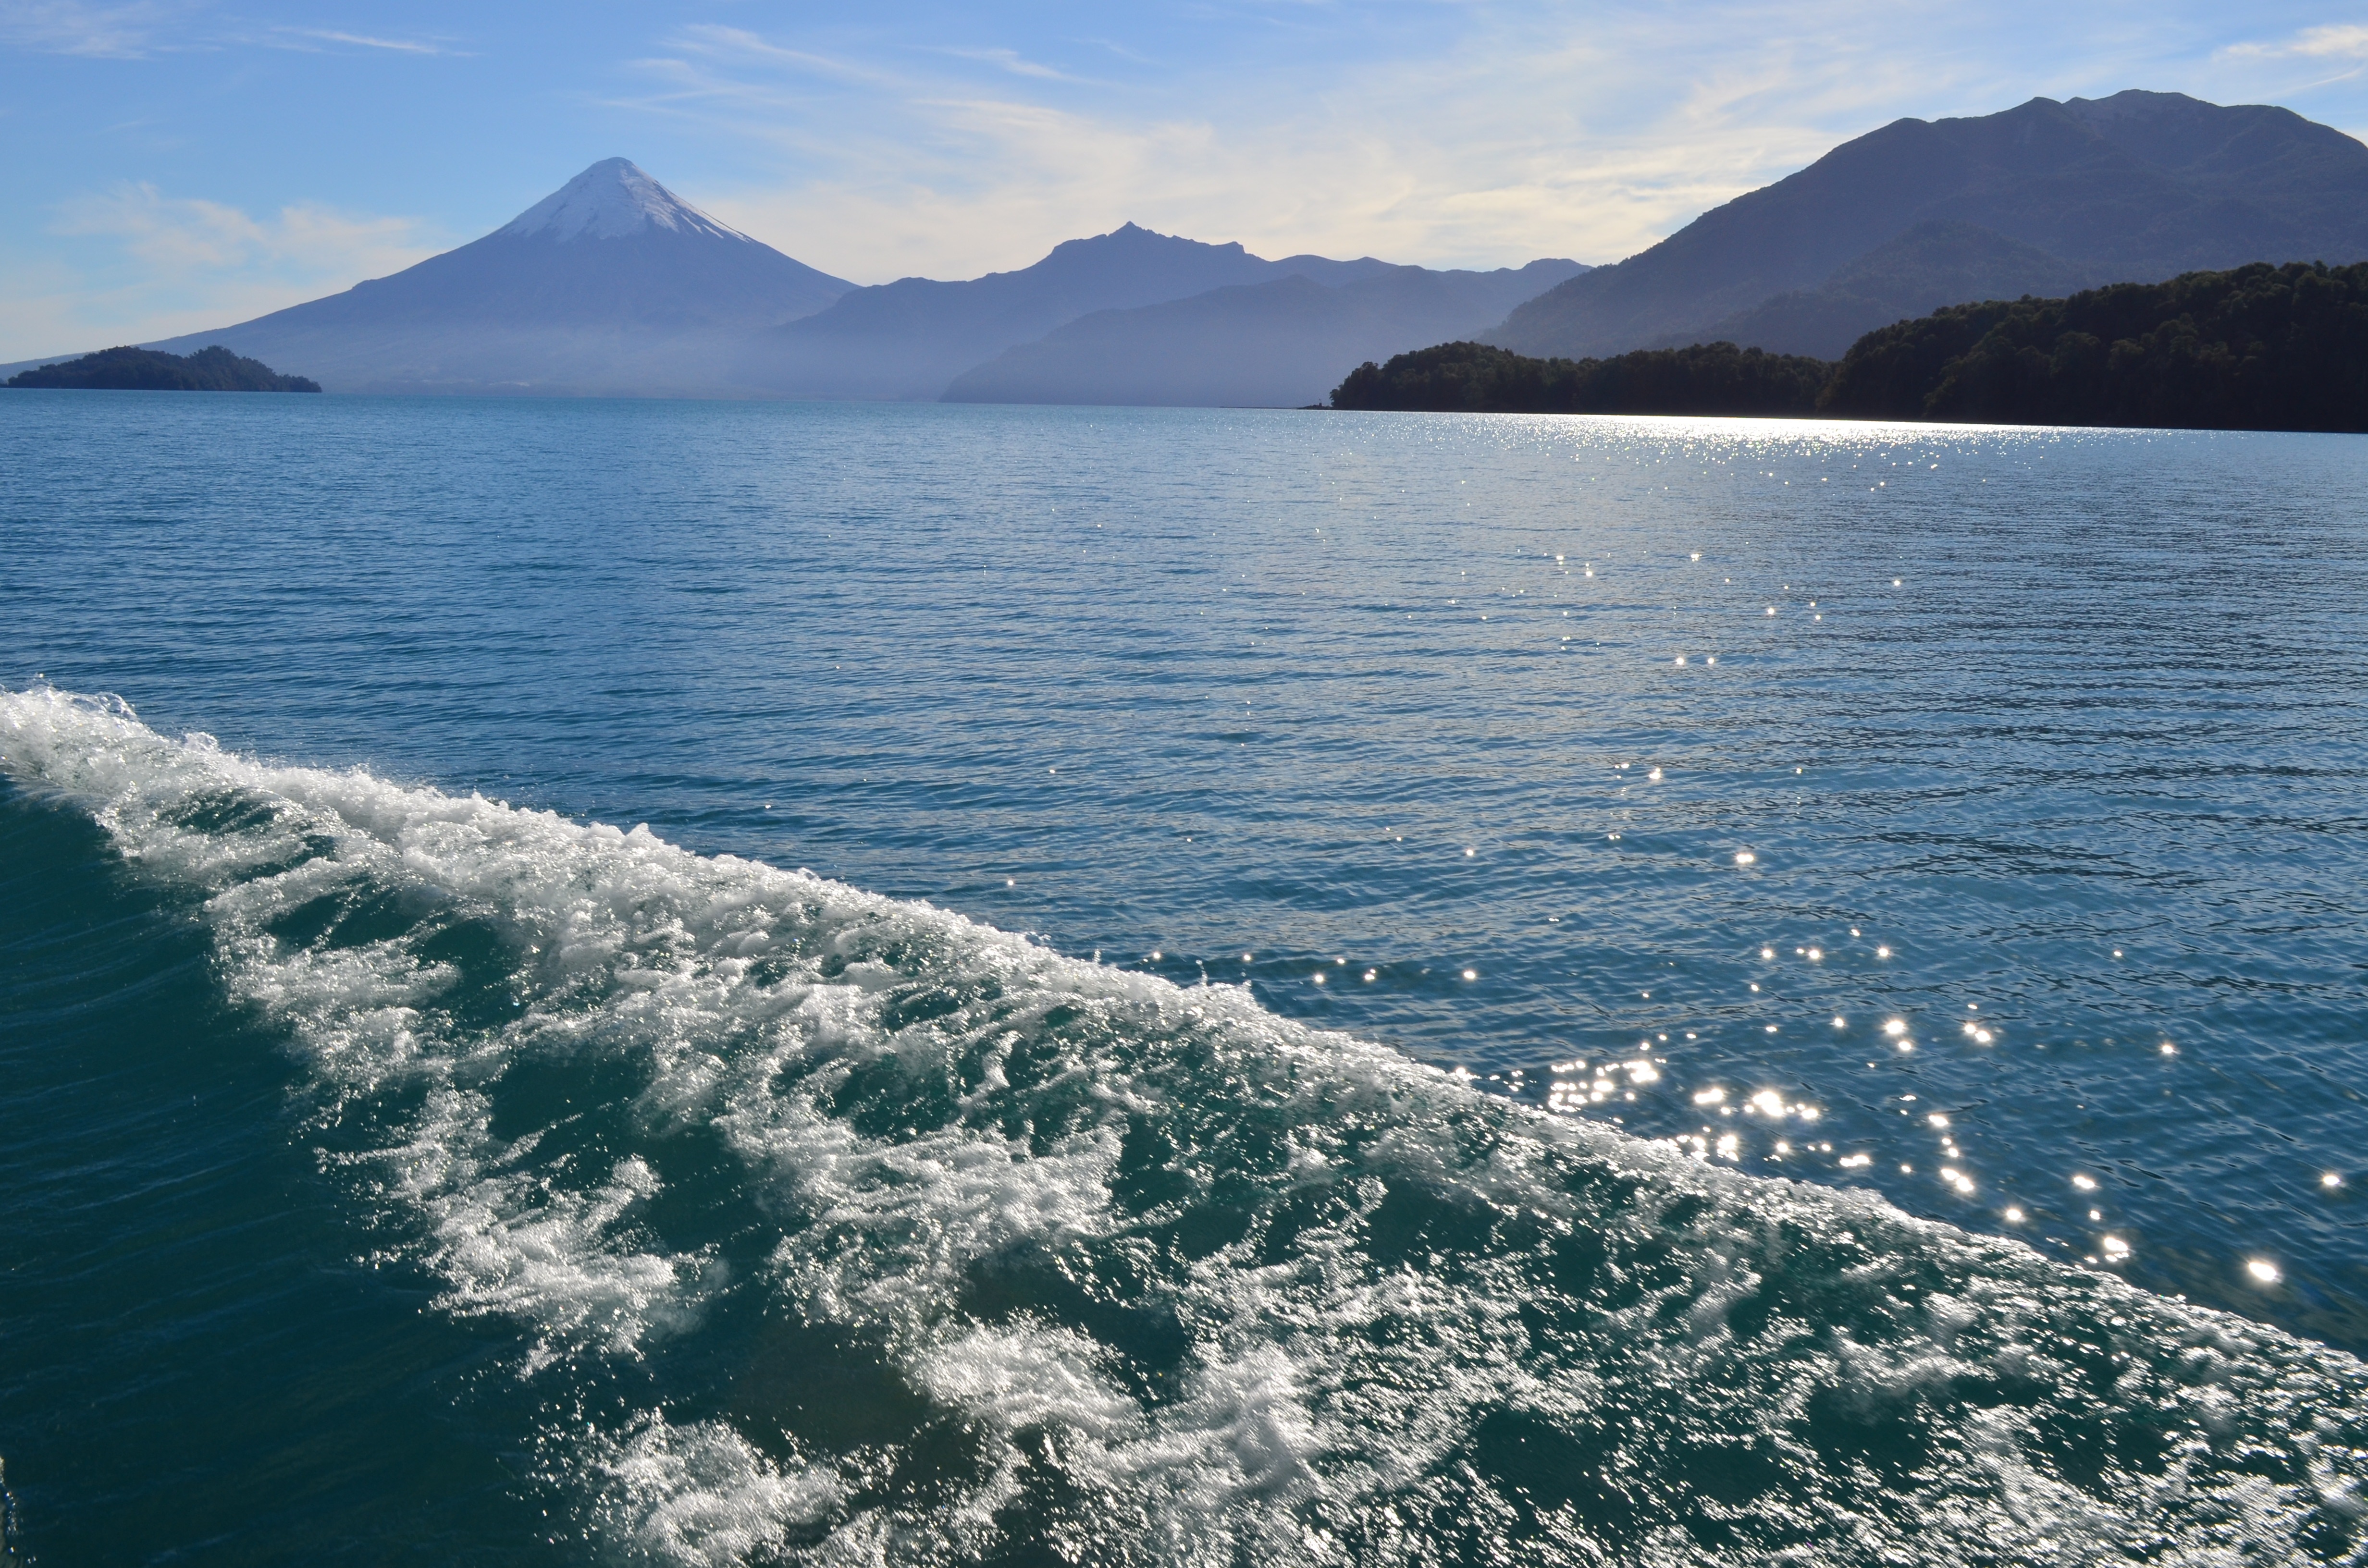
sea, coast, ocean, horizon, wave, lake, vehicle, sailing, volcano, bay, fjord, body of water, loch, patagonia, cape, arctic ocean, wind wave